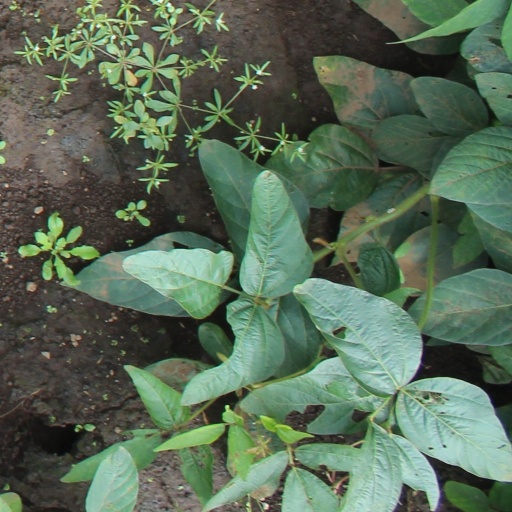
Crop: soybean